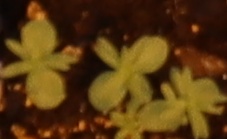
Label: Flax